Riccione

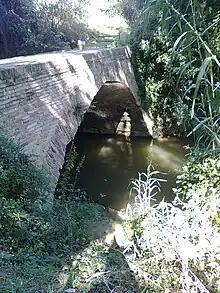
The Roman bridge across the Rio Melo, August 2010

Riccione's oldest archaeological remains were found in the Villaggio Papini area, and date to 5,000 BC and the Bronze Age.